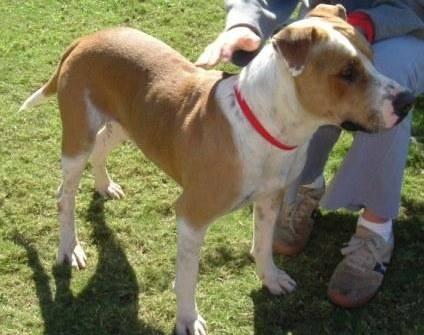
dog